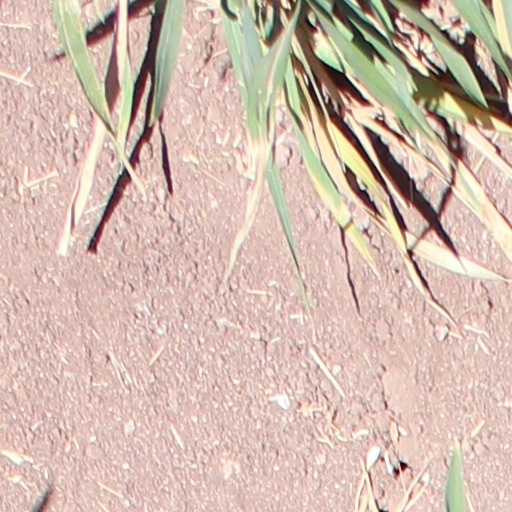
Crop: wheat